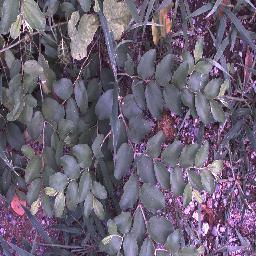
Label: chinee_apple